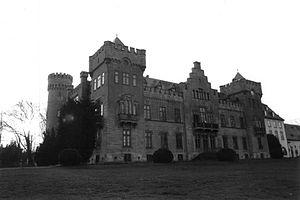
Le Crapaud masqué est un film franco-allemand réalisé par Franz Josef Gottlieb, sorti en 1963.